Leeds Central Library

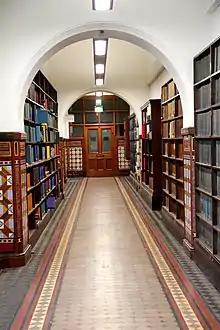
Third floor corridor

The Local & Family History Library was originally a reference library and remains fundamentally unchanged, though with recent redecorations and cleaning to the woodwork. The room is 36 ft high and has terracotta alcoves on both sides. The oak roof is divided by wrought iron principals into panels – and there are mirrored walls at each end of the room at gallery level. The 15 ft long English walnut tables are part of the original furniture.